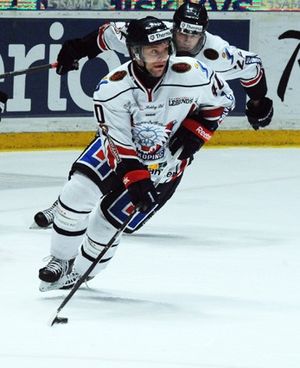
Linköpings HC
Spillere fra Linköpings HC
Linköpings HC, forkortet LHC eller ofte bare Linköping er en svensk ishockeyklub beliggende i Linköping i Östergötlands län. Klubben blev stiftet i 1976 da ishockeydelen i BK Kenty skilte sig fra. Klubben spiller i den bedste svenske række, elitserien. Klubbens hjemmekampe spilles i Cloetta Center, der blev indviet i 2004 og har plads til 8500 tilskuere.